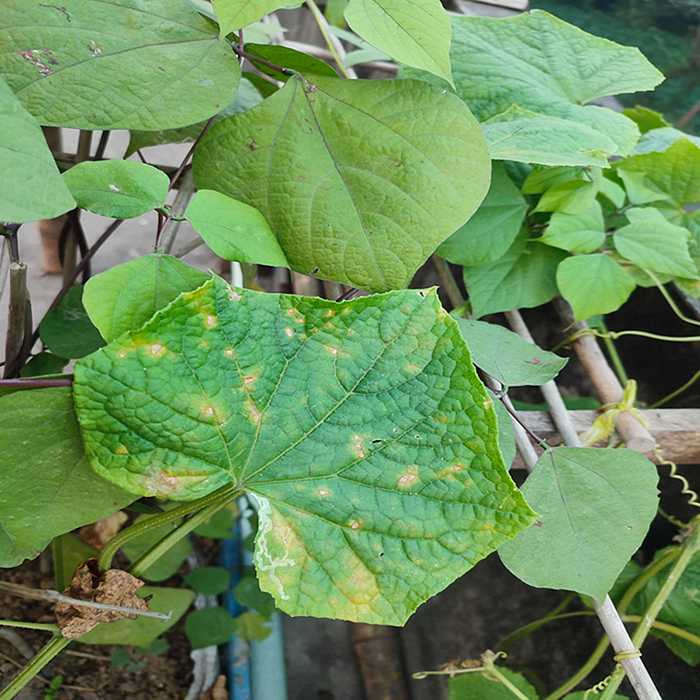
Plant: Cucumber
Label: Downy mildew